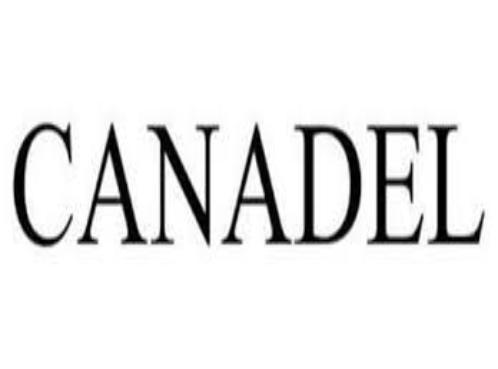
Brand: canadel
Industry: Necessities